Hot dry noodles

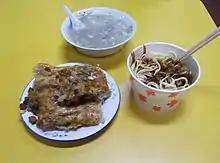
Hot dry noodles (right), doupi (left), and jiuniang (sweet rice wine).

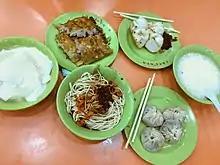

Hot dry noodles, sometimes called reganmian after the Chinese name, are a traditional dish of Wuhan, the capital of Hubei province in central China. Hot dry noodles have an 80-year history in Chinese food culture; they are unique because the noodles are not in a broth like most other Asian-style hot noodle dishes.